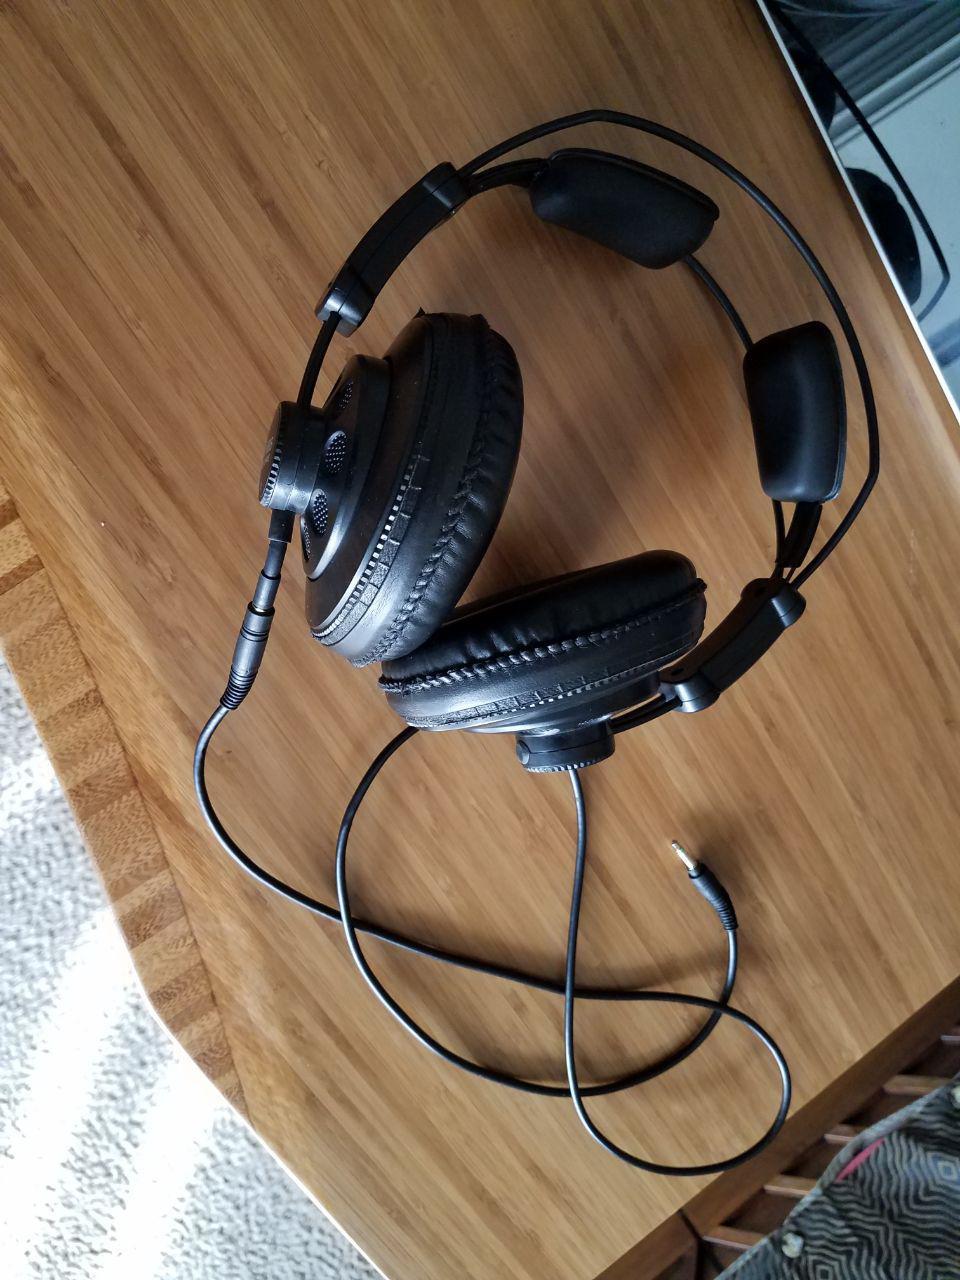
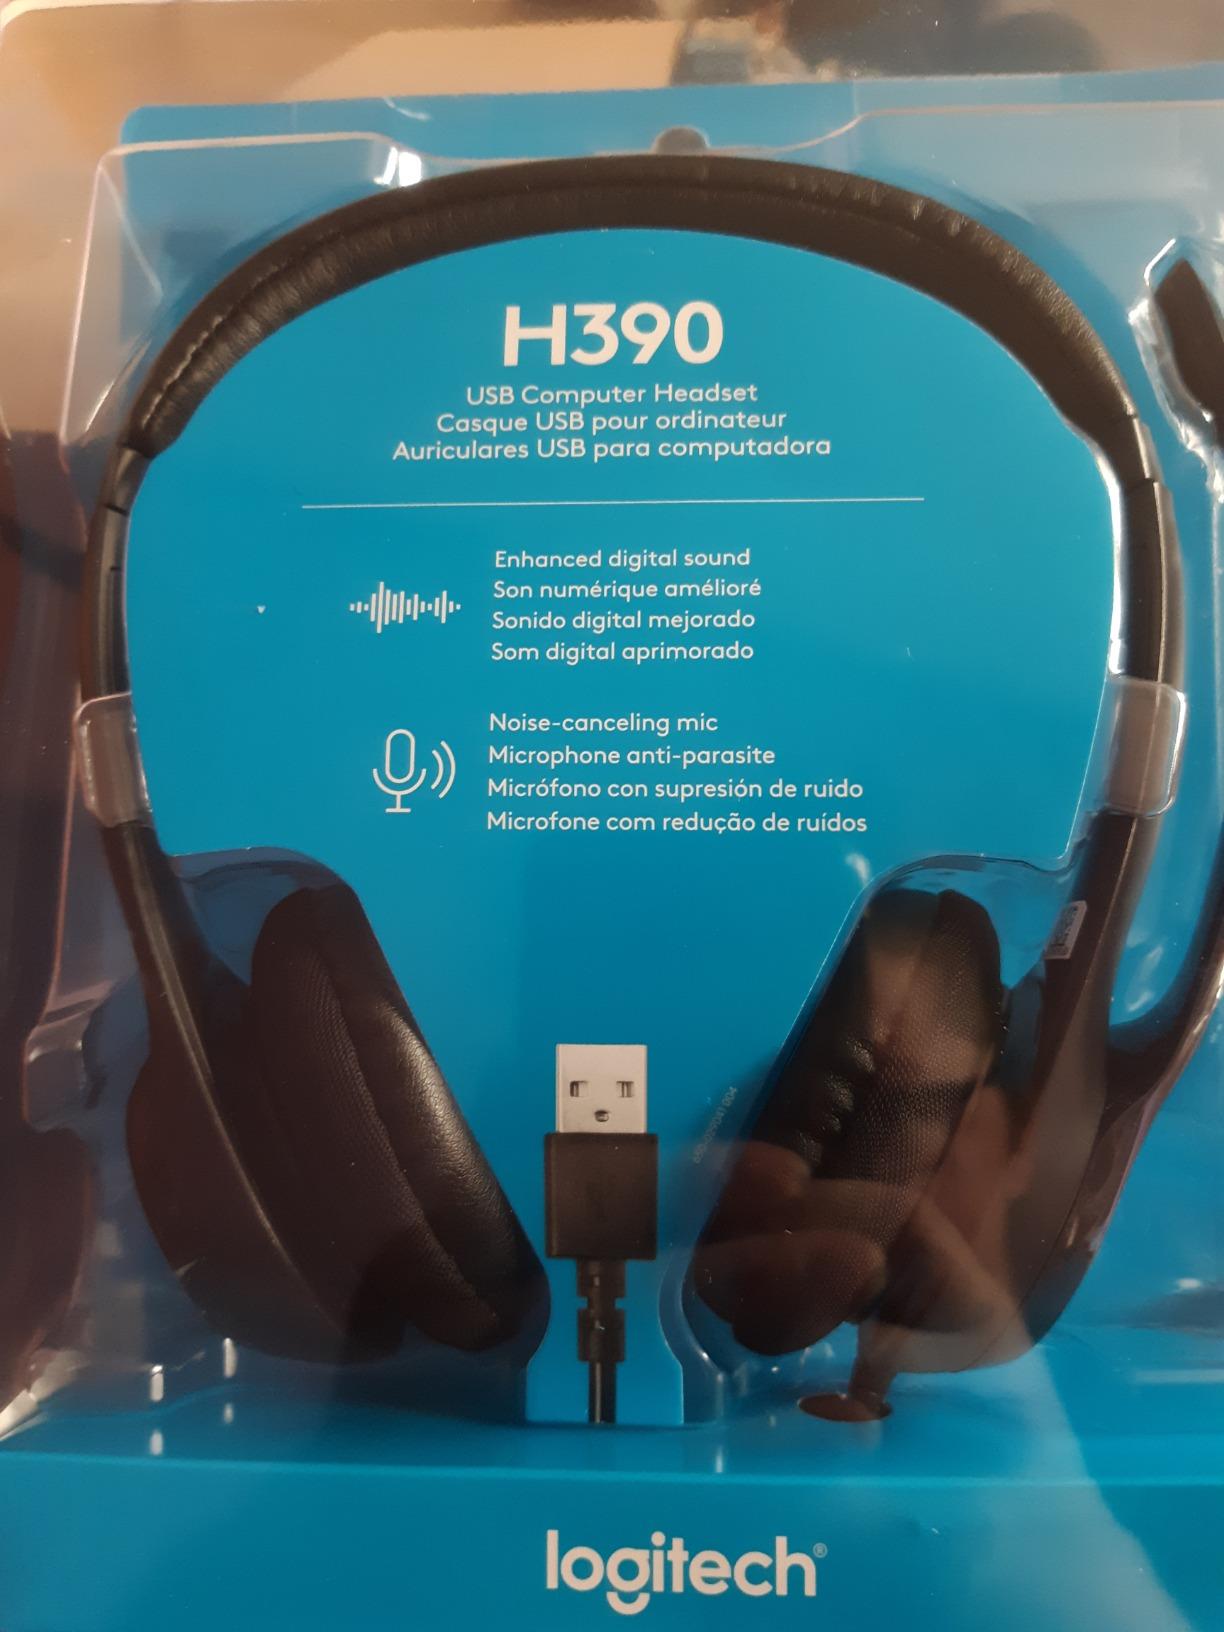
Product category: headphones
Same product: no